Battle of Villaviciosa

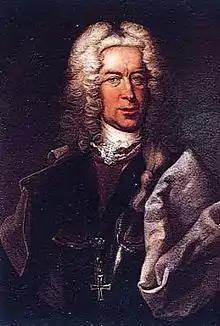
Austrian commander Guido Starhemberg

Commander: Marquis of Valdecañas (Philip V of Spain participated in the battle in the cavalry squadrons of the right wing).